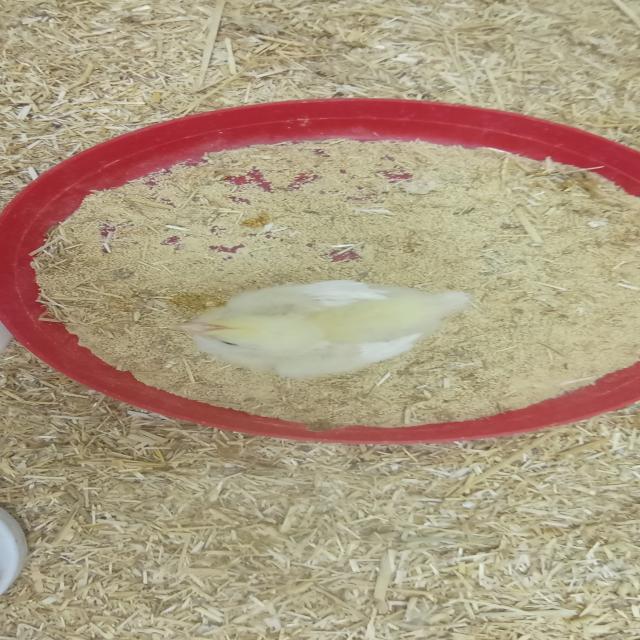
Weight: 236 g